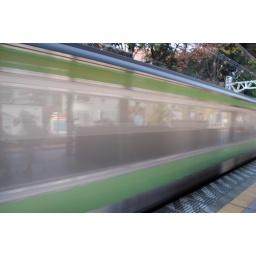
At Harajuku JR Station, a Yamanote line train goes past in its signature lime green costume.